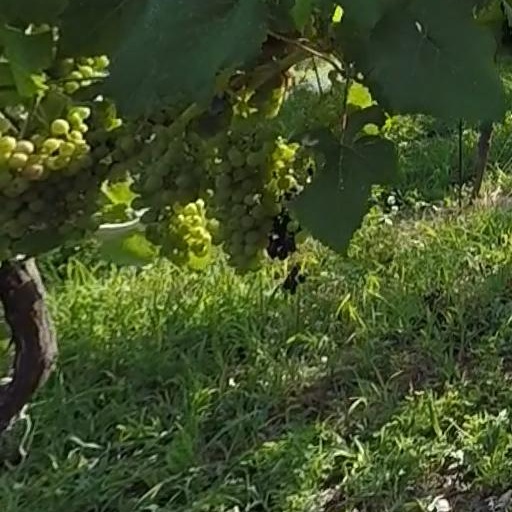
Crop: grape